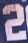
Number: 2